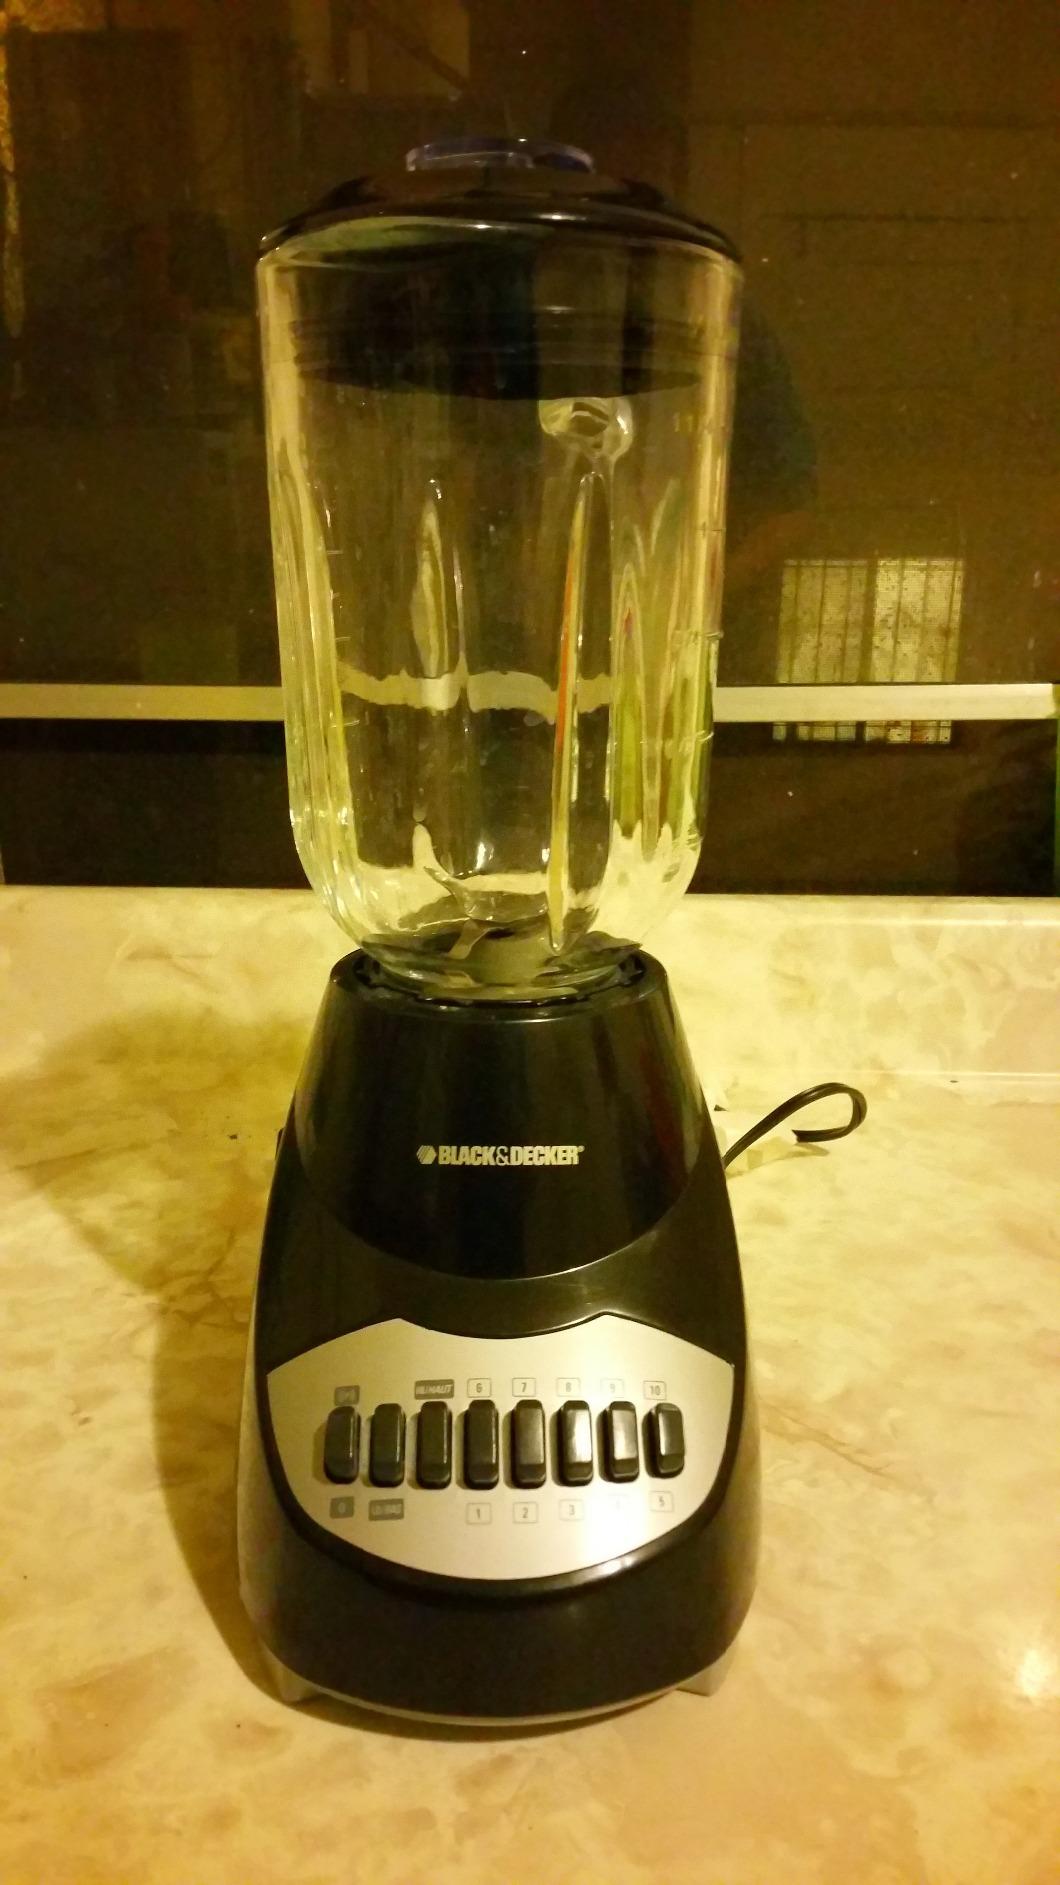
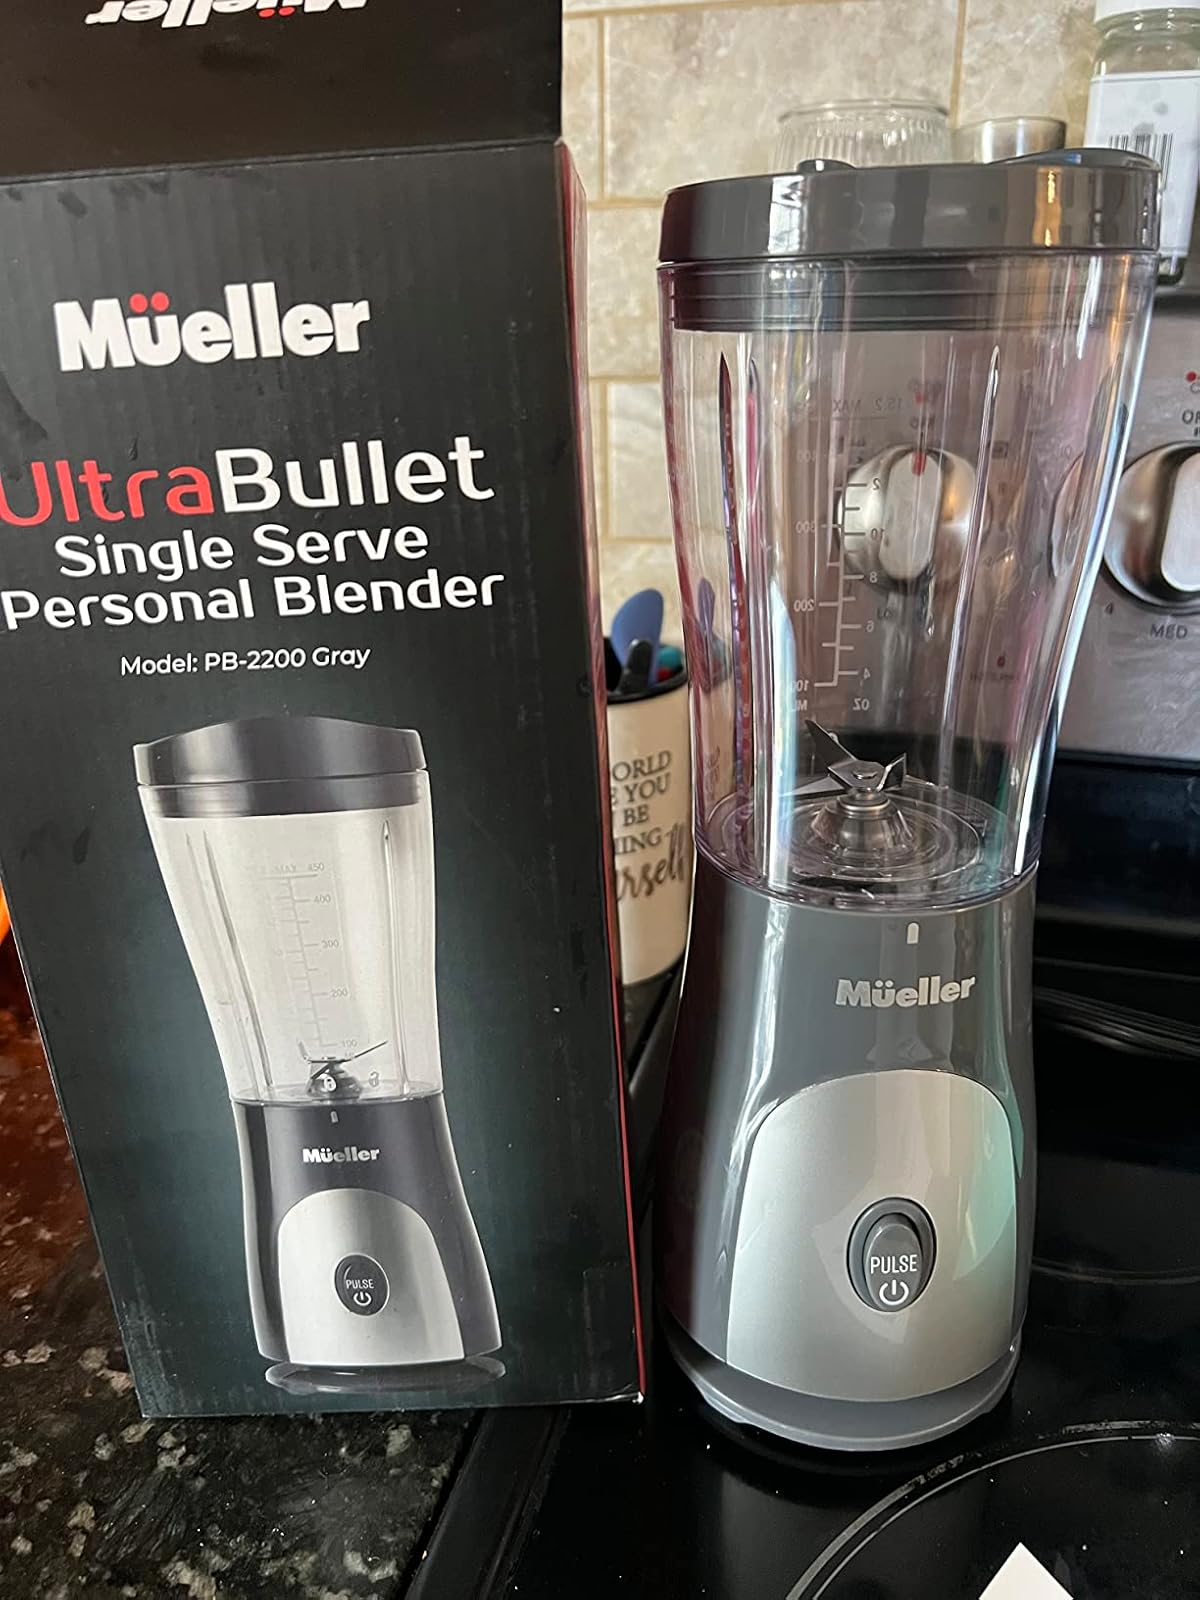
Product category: items_blender
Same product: no